Ishq-e-Benaam

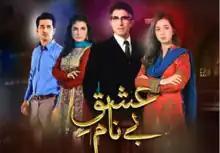

Ishq-e-Benaam is a Pakistani romantic soap opera that airs on evenings every Monday to Friday. It was first aired on 9 November 2015 in Hum TV. The drama came to an end on 29 March 2016, succeeding HUM's new soap "Haya Ke Daaman Main".